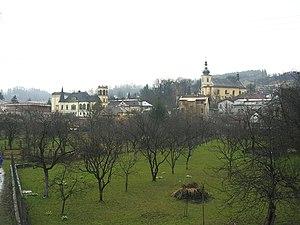
Brandýs nad Orlicí est une ville du district d'Ústí nad Orlicí, dans la région de Pardubice, en Tchéquie. Sa population s'élevait à 1 322 habitants en 2018.